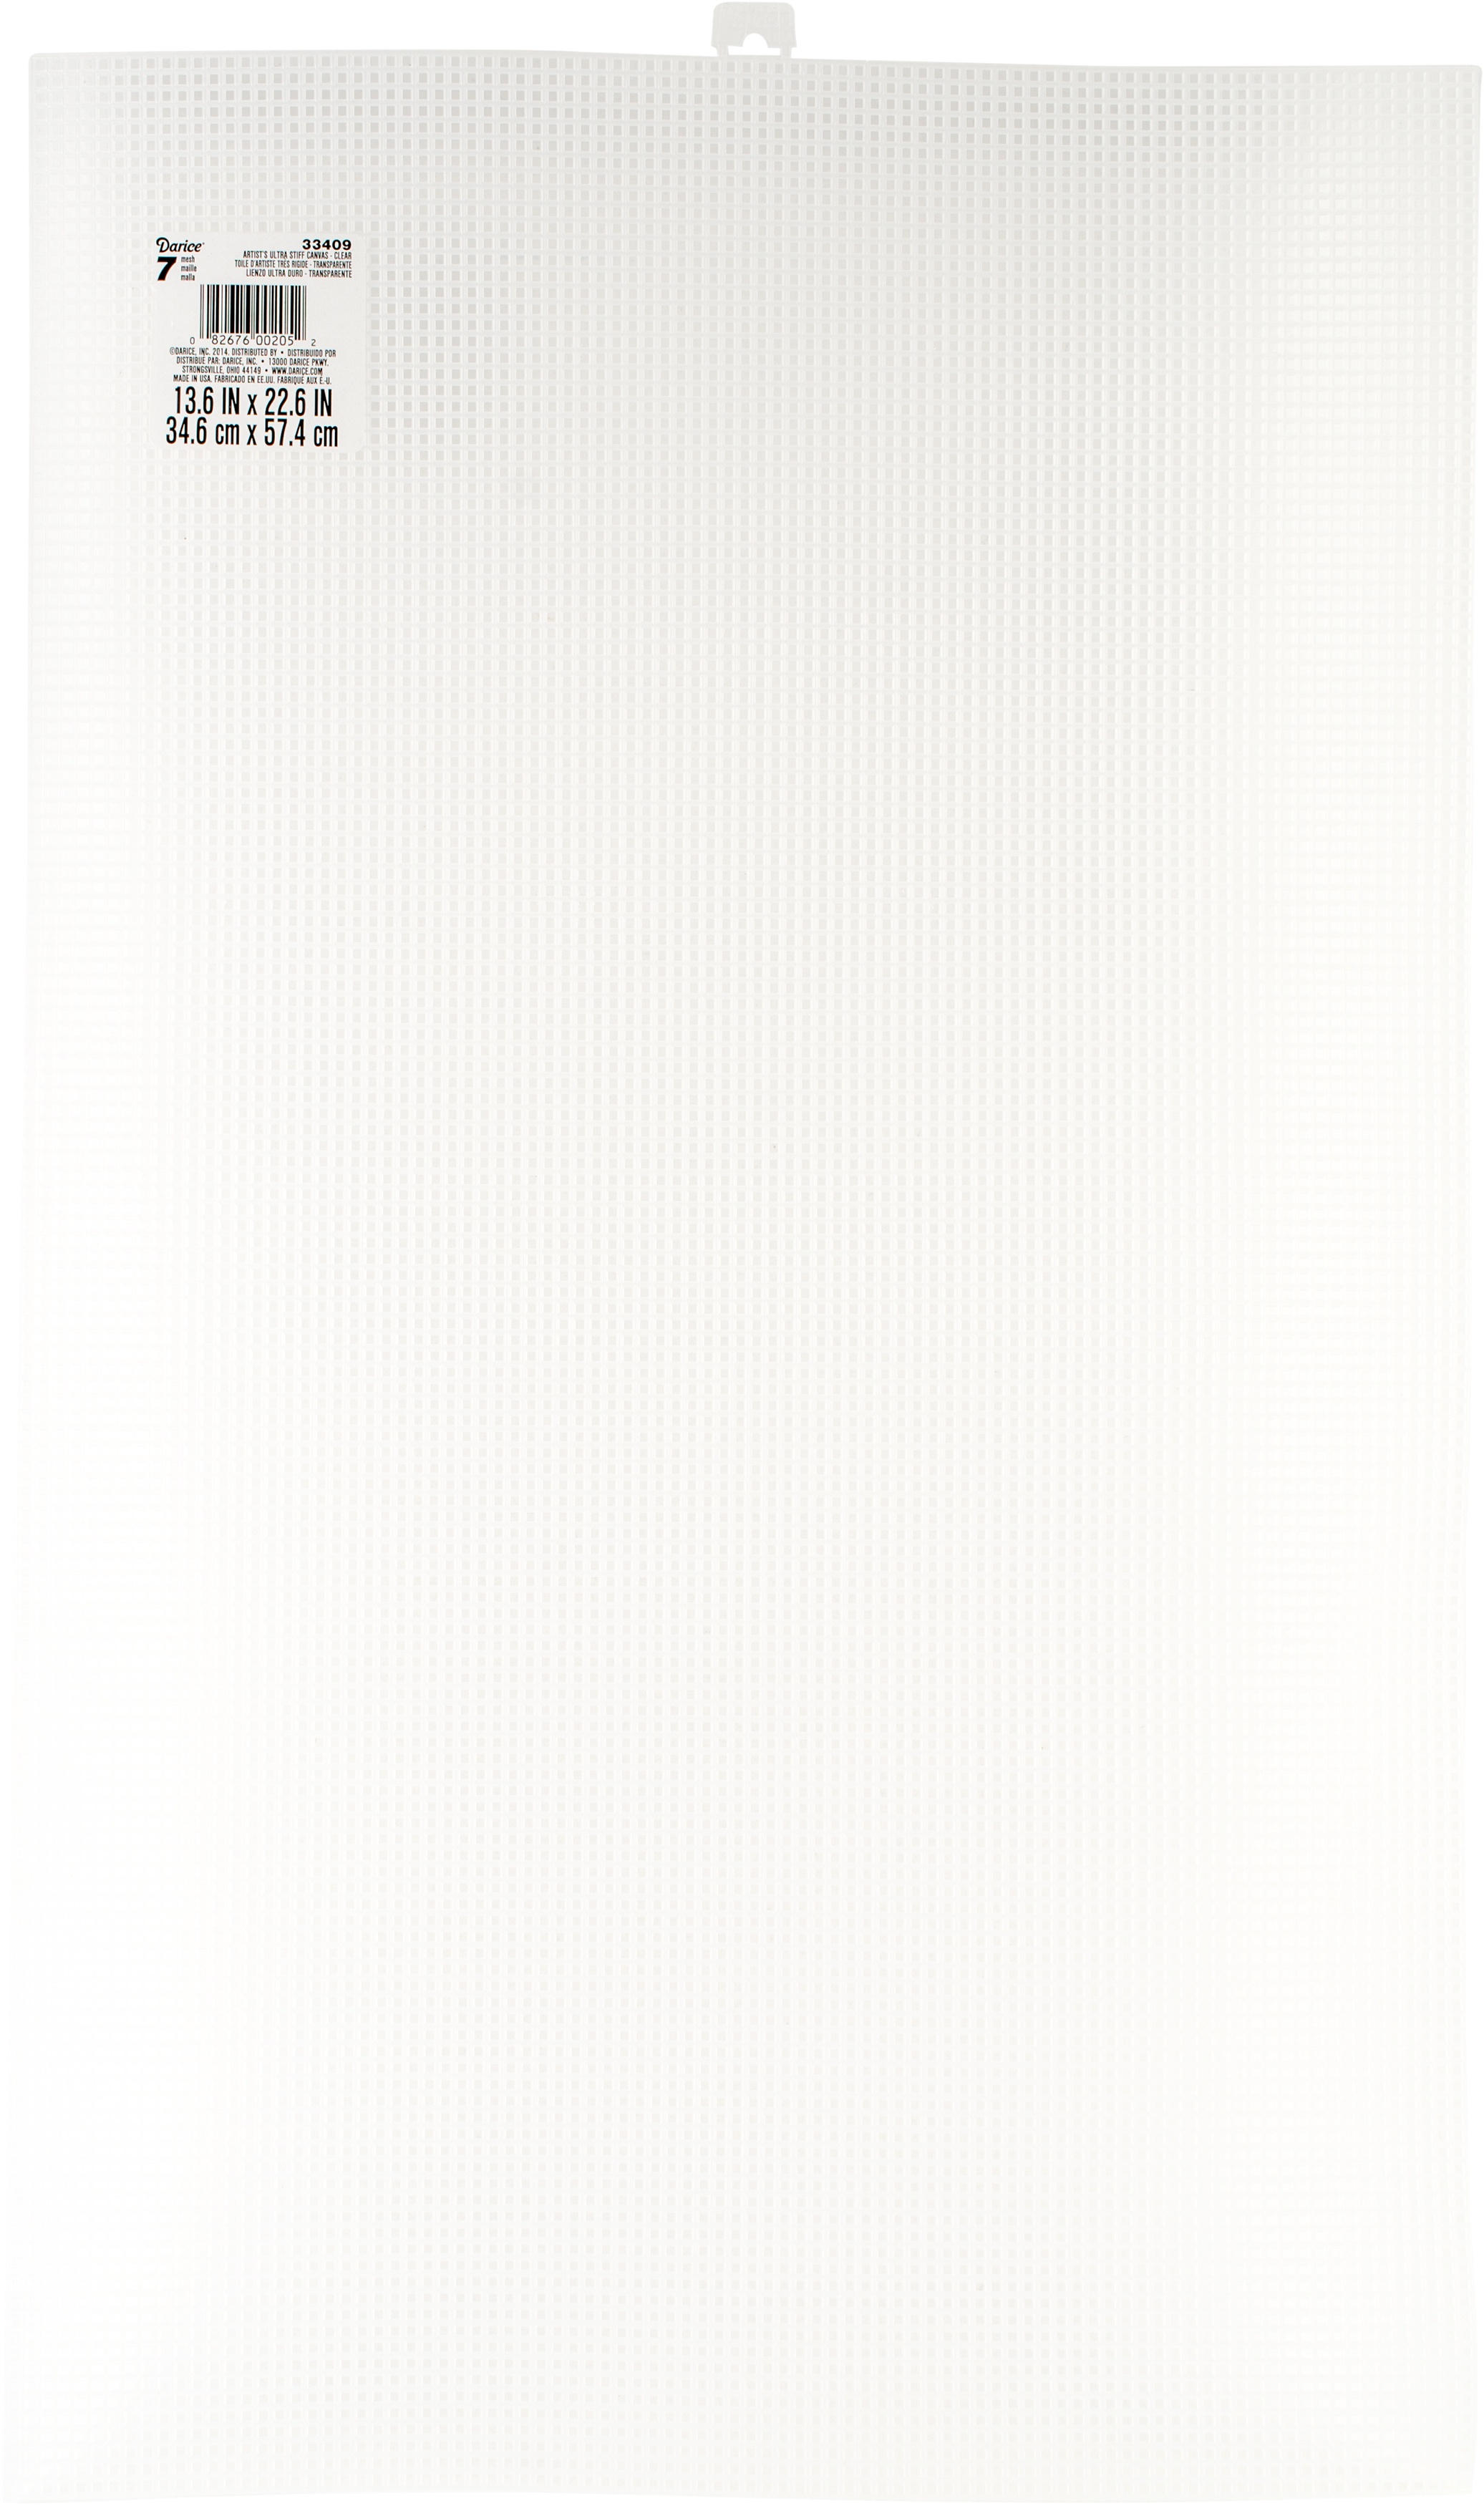
Darice Ultra Stiff Plastic Canvas 7 Count 13.625"X22.6"
Darice-Ultra Stiff Plastic Canvas 7 Count: Clear. This canvas features straight edges for added convenience and usability. It is extra stiff for 3D projects and resists sagging and warping. This package contains one 13.6x22.6 inch 7 count plastic canvas. Made in USA.
Brand: Darice
Category: Arts & Entertainment > Hobbies & Creative Arts > Arts & Crafts > Art & Crafting Materials > Textiles > Crafting Canvas > Plastic Canvas